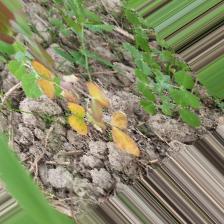
Label: Ascochyta blight